Copts

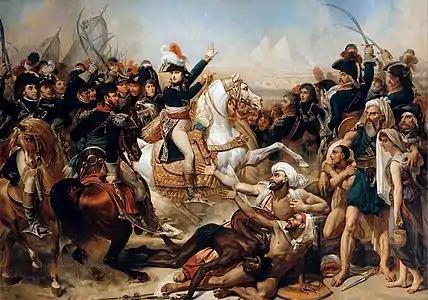
Napoleon at the Pyramids in 1798, by Antoine-Jean Gros

The treatment of Christian Copts by Muslim rulers remained challenging throughout the Middle Ages and continued into the Early modern period. When Napoleon conquered Egypt in 1798 as part of the Napoleonic wars, a military unit known as the Coptic Legion was created out of necessity for self-defense by the Coptic community for protection against the Mamluks, Ottomans and Egyptian Muslims. The Coptic Legion was headed by a Coptic general, General Yaqub, who recruited young Copts from Cairo and Upper Egypt for the Legion. These were trained by instructors from the French army. Together with the Greek Legion, the Coptic Legion formed the "Bataillon des Chasseurs d'Orient". Members of the Coptic Legion returned with the French army to France in 1801 after the defeat of the Napoleonic conquest of Egypt.